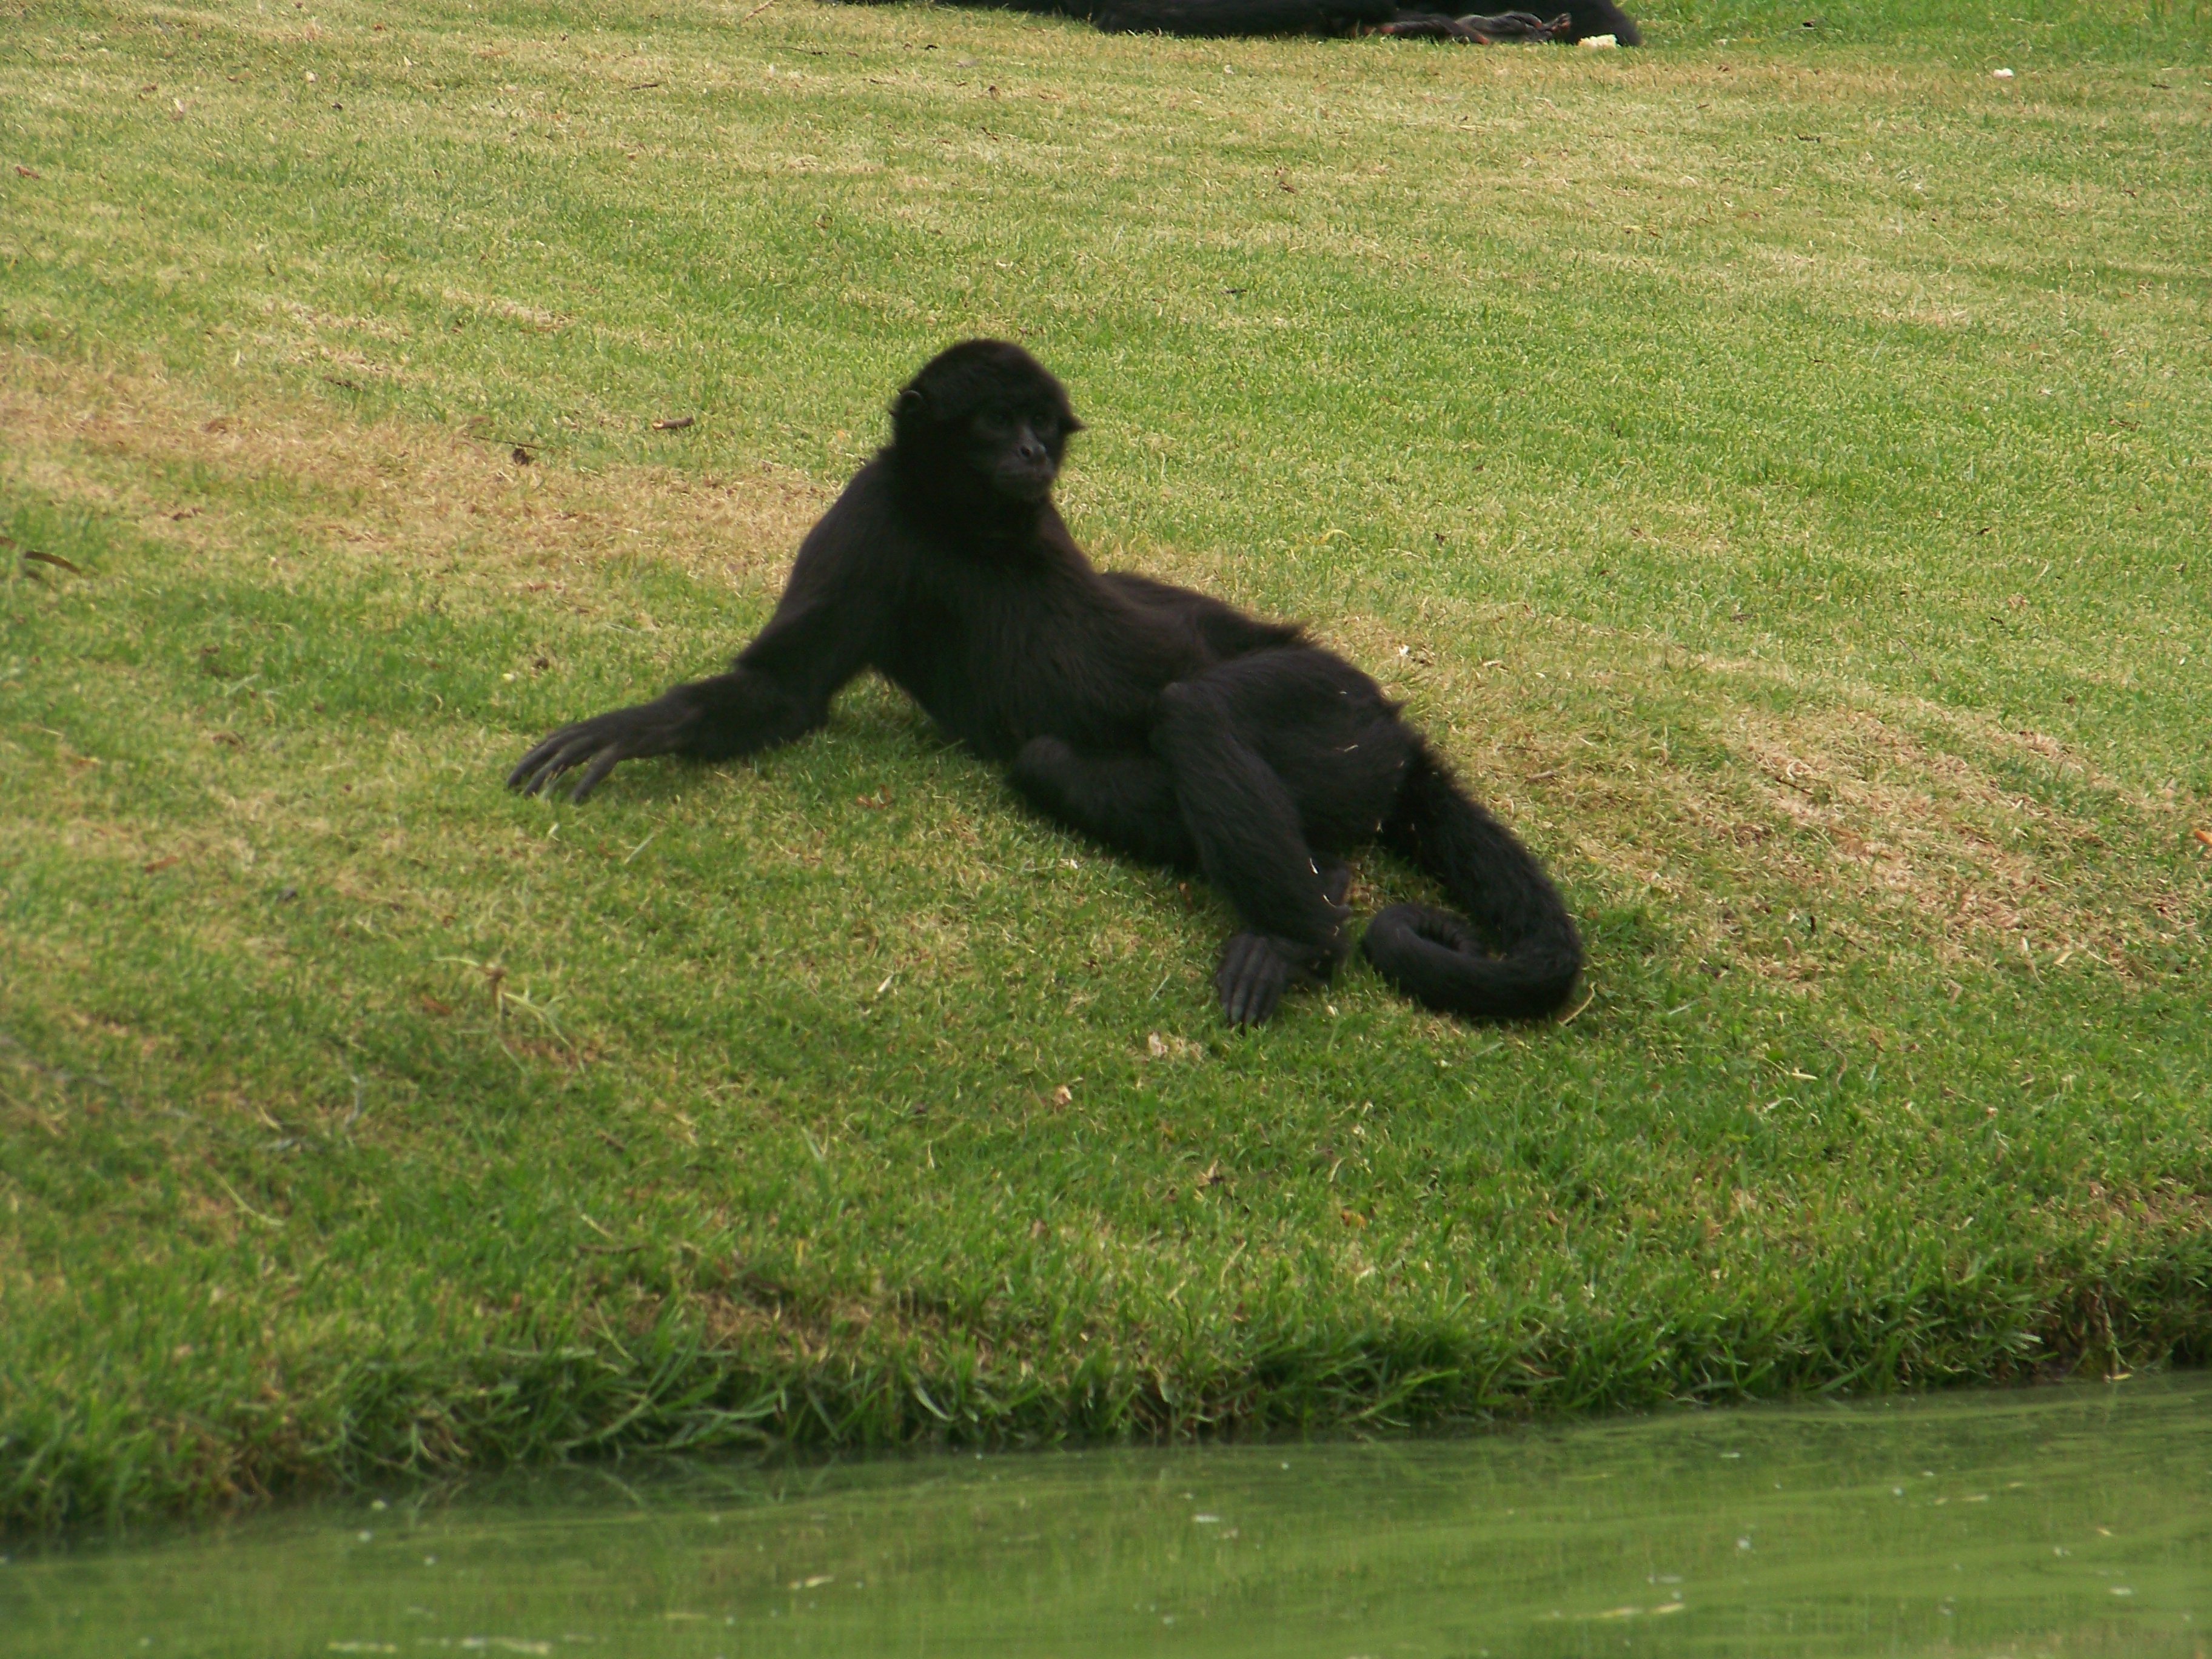
landscape, nature, lawn, wildlife, green, natural, mammal, black, fauna, primate, vertebrate, laguna, casual, natural beauty, spider monkey, great ape